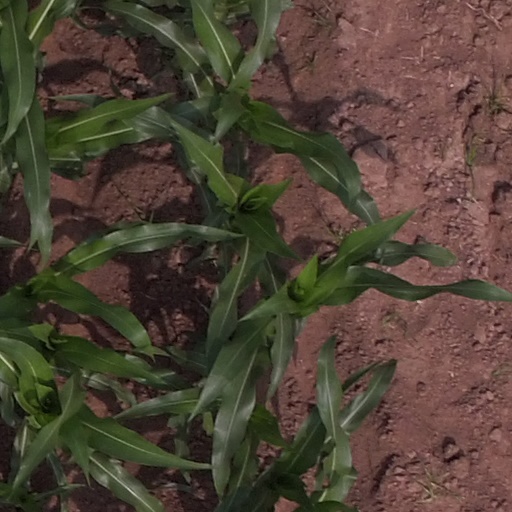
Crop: maize; corn